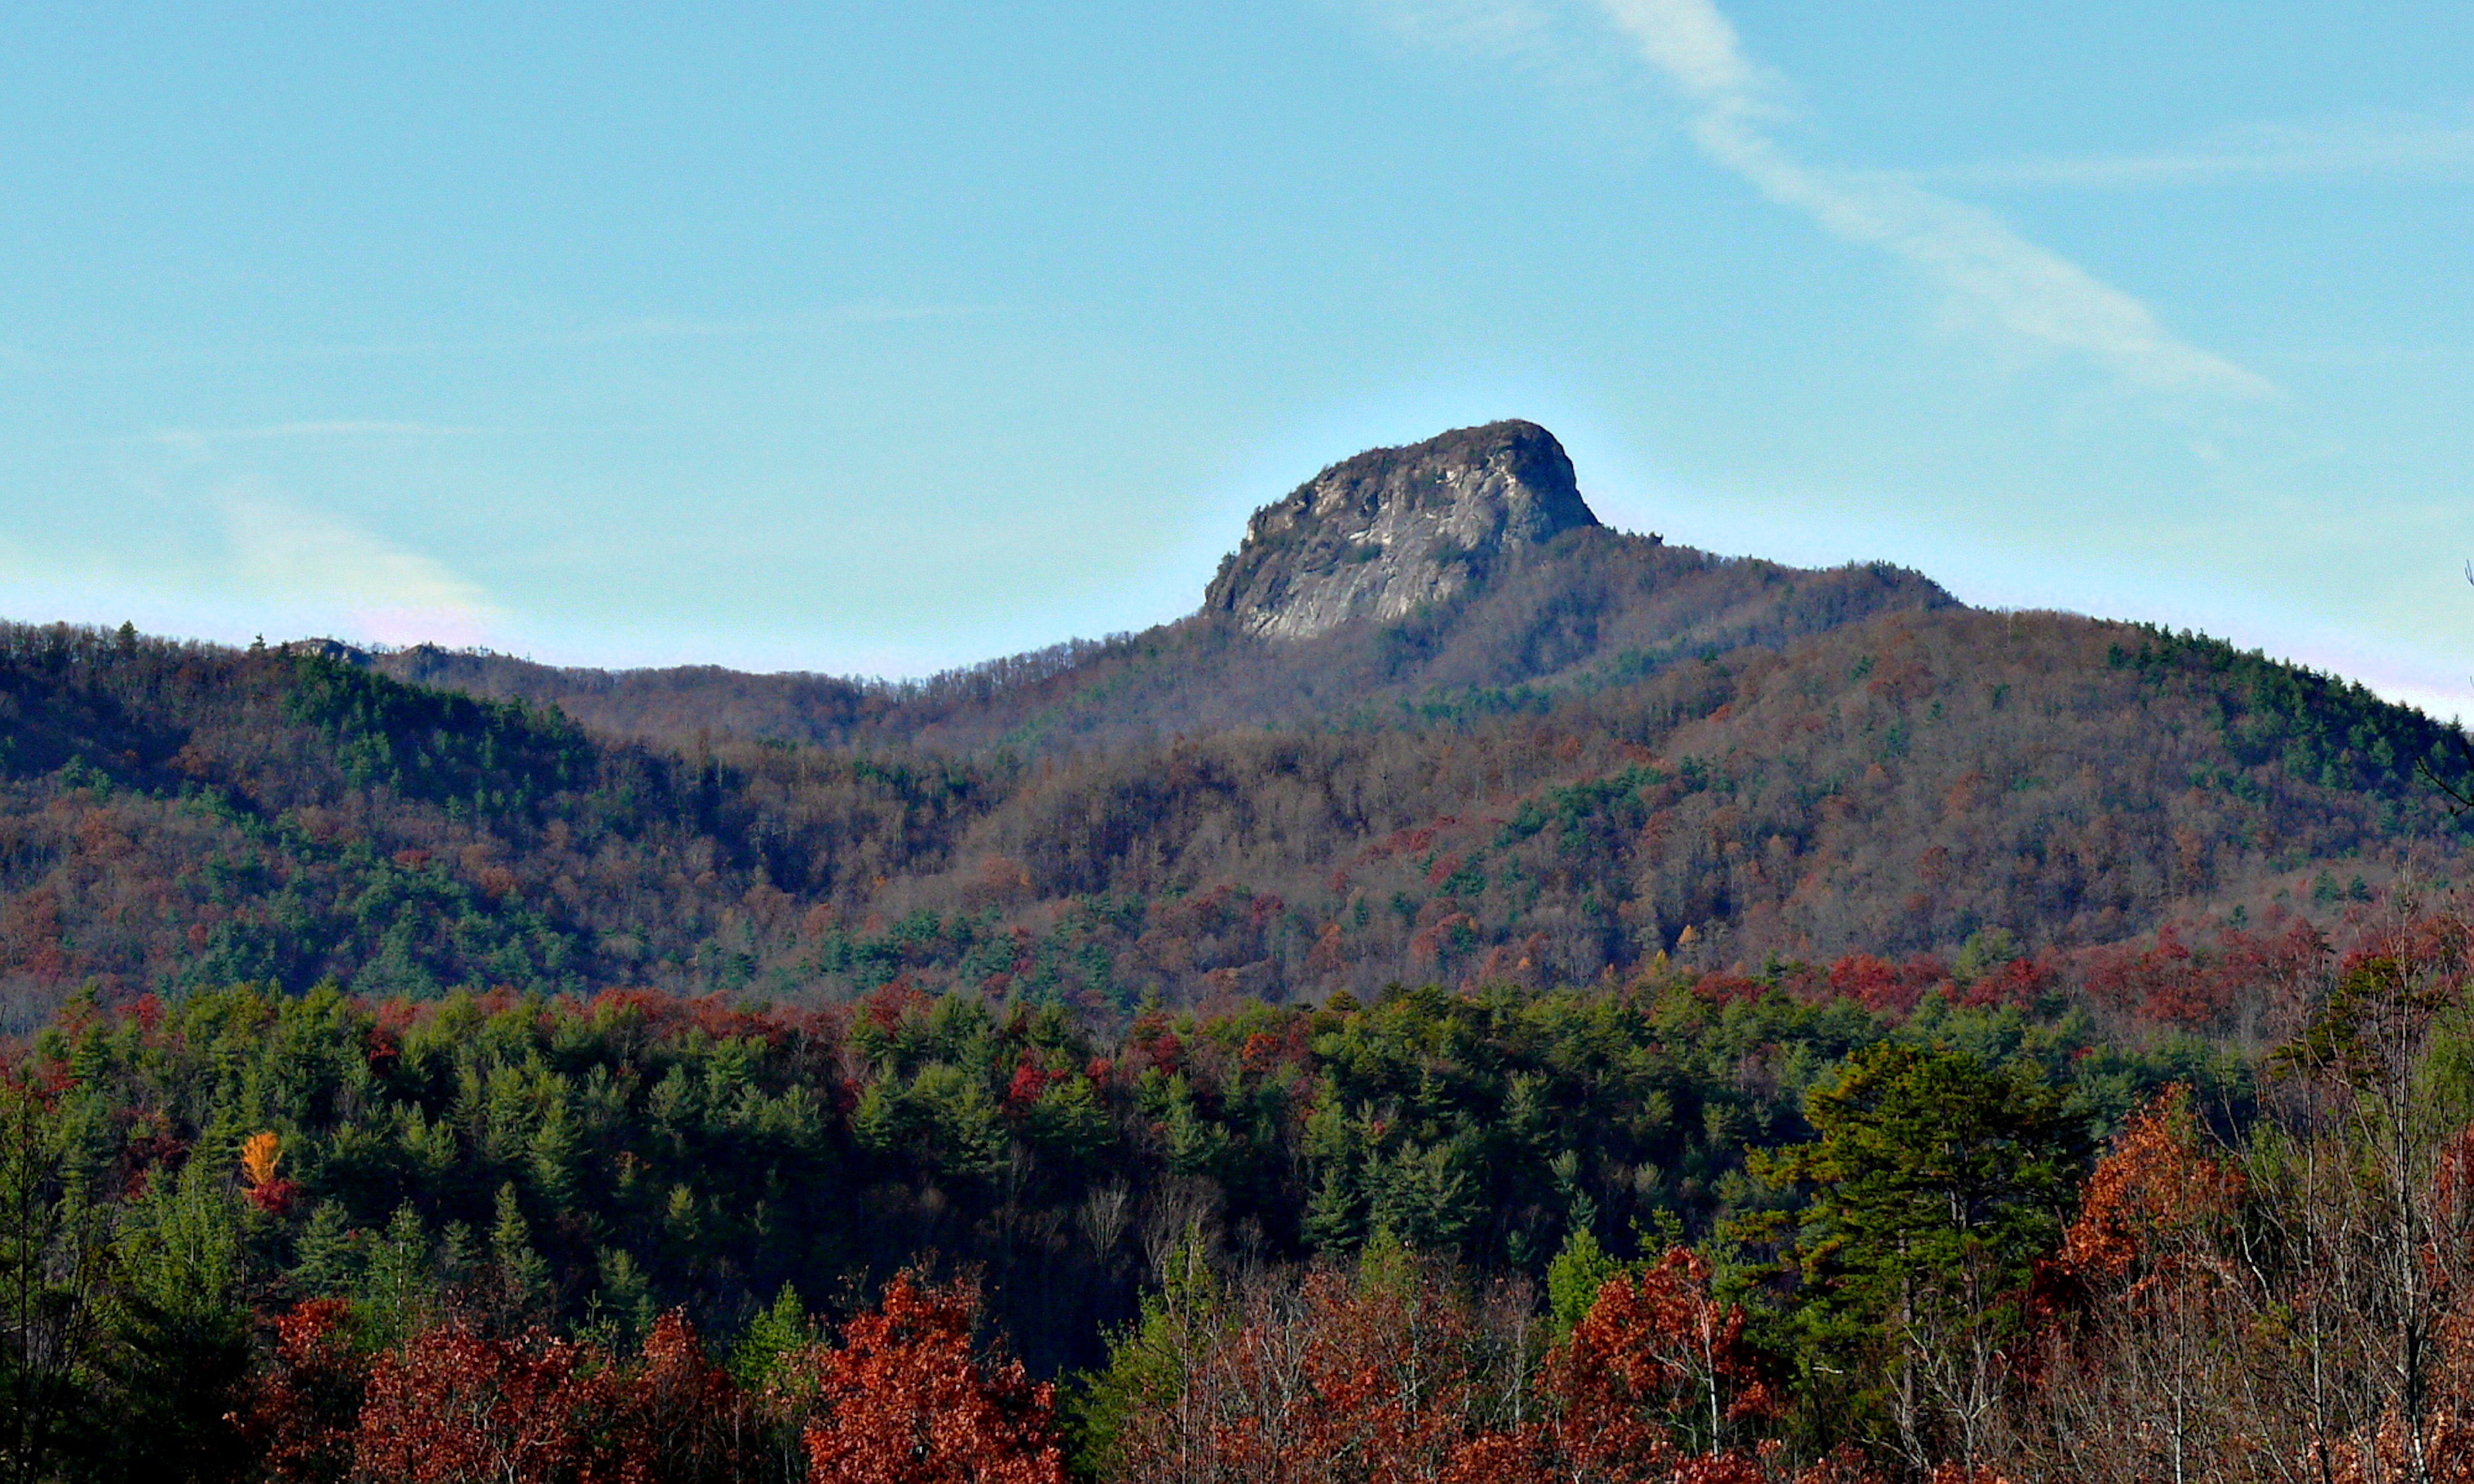
landscape, tree, nature, forest, wilderness, mountain, sky, meadow, countryside, leaf, fall, hill, mountain range, rural, scenic, peaceful, autumn, season, ridge, trees, plateau, beautiful, fell, habitat, ecosystem, north carolina, landform, natural environment, geographical feature, mountainous landforms